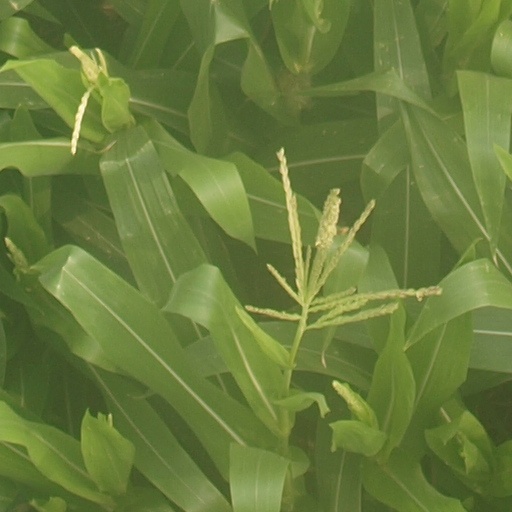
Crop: maize; corn